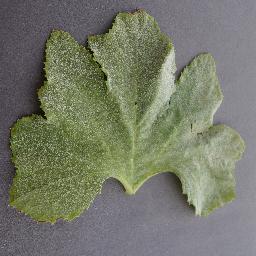
Label: Squash___Powdery_mildew